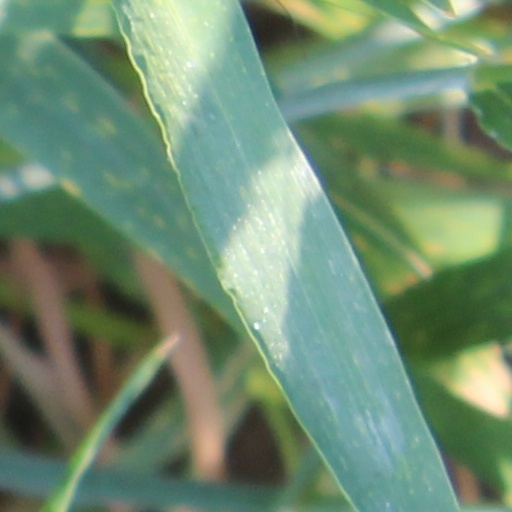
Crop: wheat